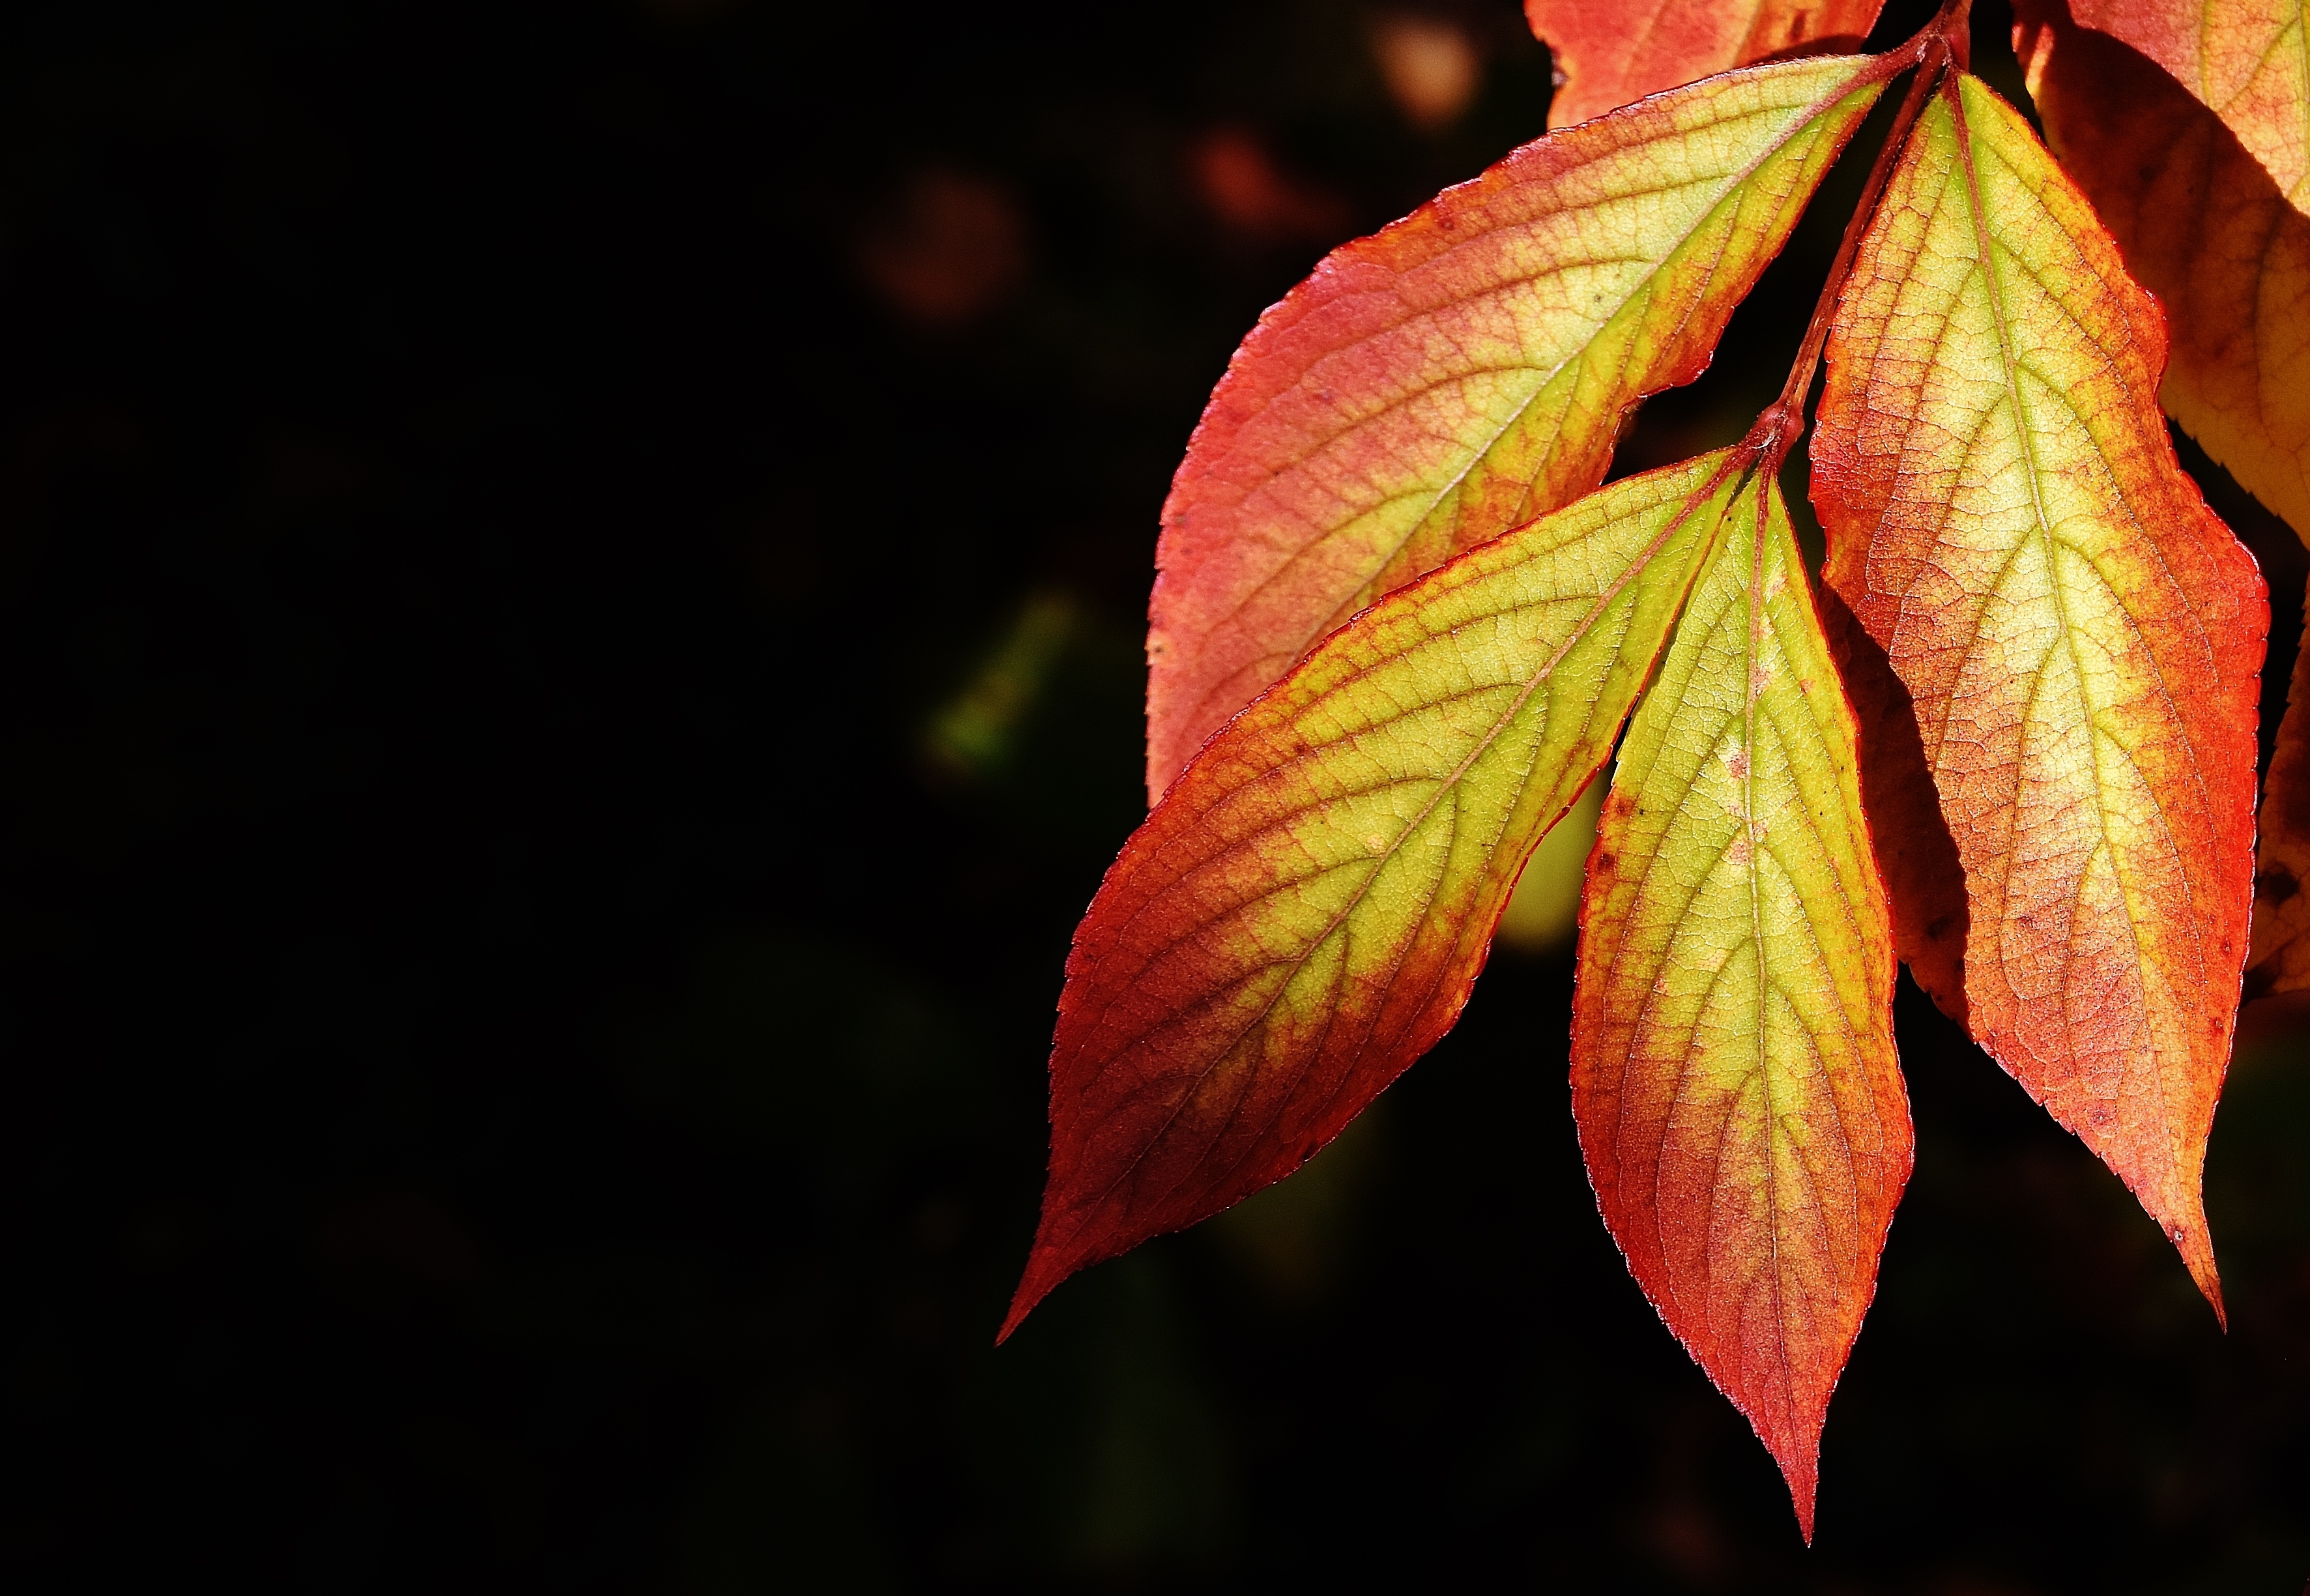
tree, nature, branch, plant, sunlight, leaf, flower, petal, red, autumn, colorful, season, maple leaf, close up, leaves, macro photography, plant stem, woody plant